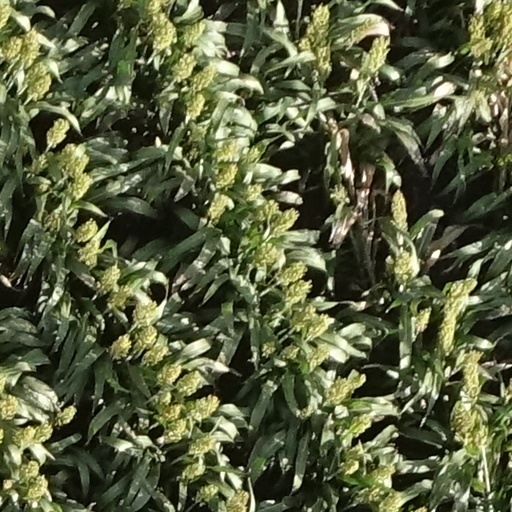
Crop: sorghum